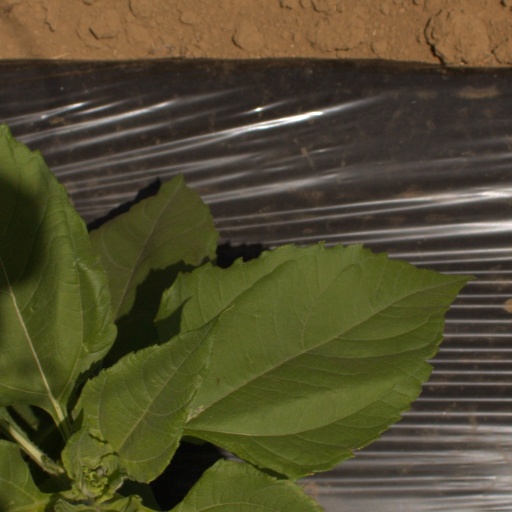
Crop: Jerusalem artichoke